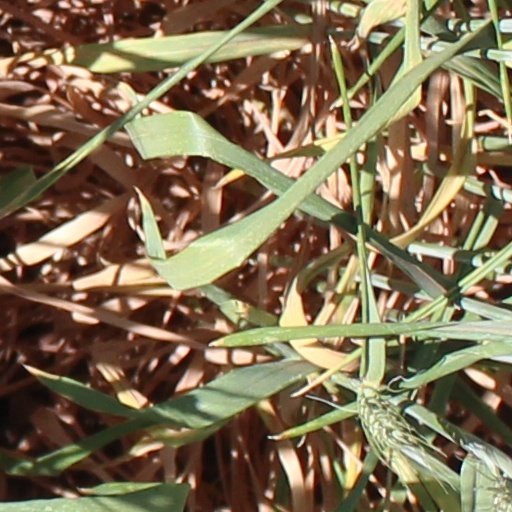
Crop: wheat